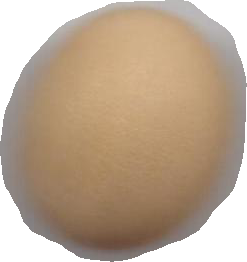
Variety: Dega